Church of the Tithes

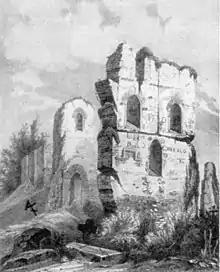
The ruined Church of the Tithes in the 1650s, drawn by Abraham van Westerveld.

The Church of the Tithes or Church of the Dormition of the Virgin was the first stone church in Kyiv. Originally it was built by the order of Grand Prince Vladimir (Volodymyr) the Great between 989 and 996 by Byzantine and local workers at the site of death of martyrs Theodor the Varangian and his son Johann. It was originally named the ""Church of Our Lady"", in honor of the Dormition of the Theotokos. The church was ruined in 1240 during the Siege of Kiev by Mongol armies of Batu Khan.